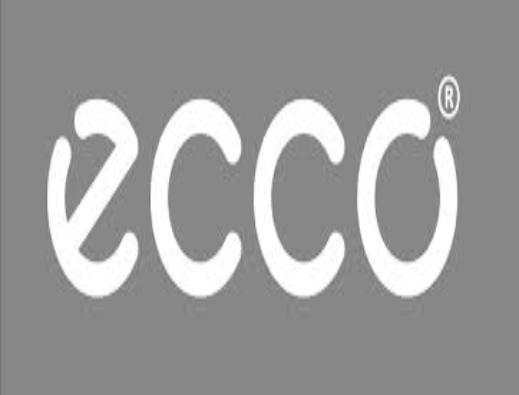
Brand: Ecco
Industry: Clothes